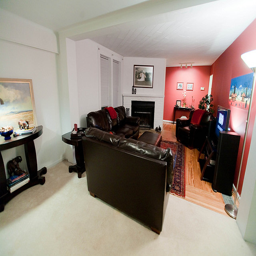
A living room filled with lots of furniture and red walls.
A room with a couch, chair, television, a lamp and pictures on the wall.
Living room setting with leather couches and recliner.
Several pieces of furniture are placed in a long room.
A living room with white carpet and deep brown furniture.